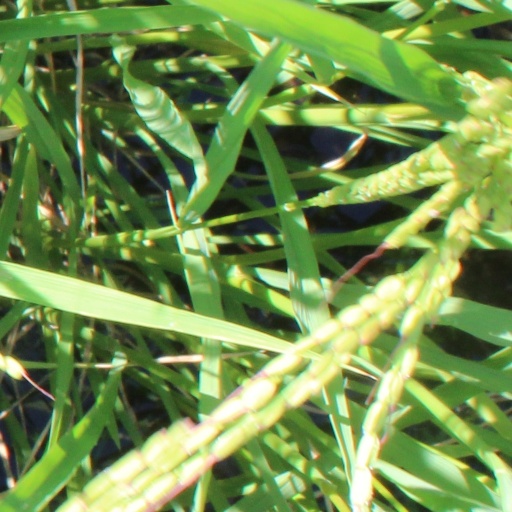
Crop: rice